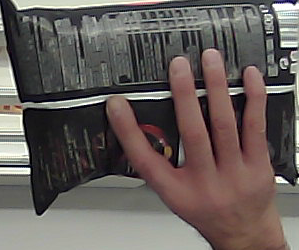
Product: lays_chill